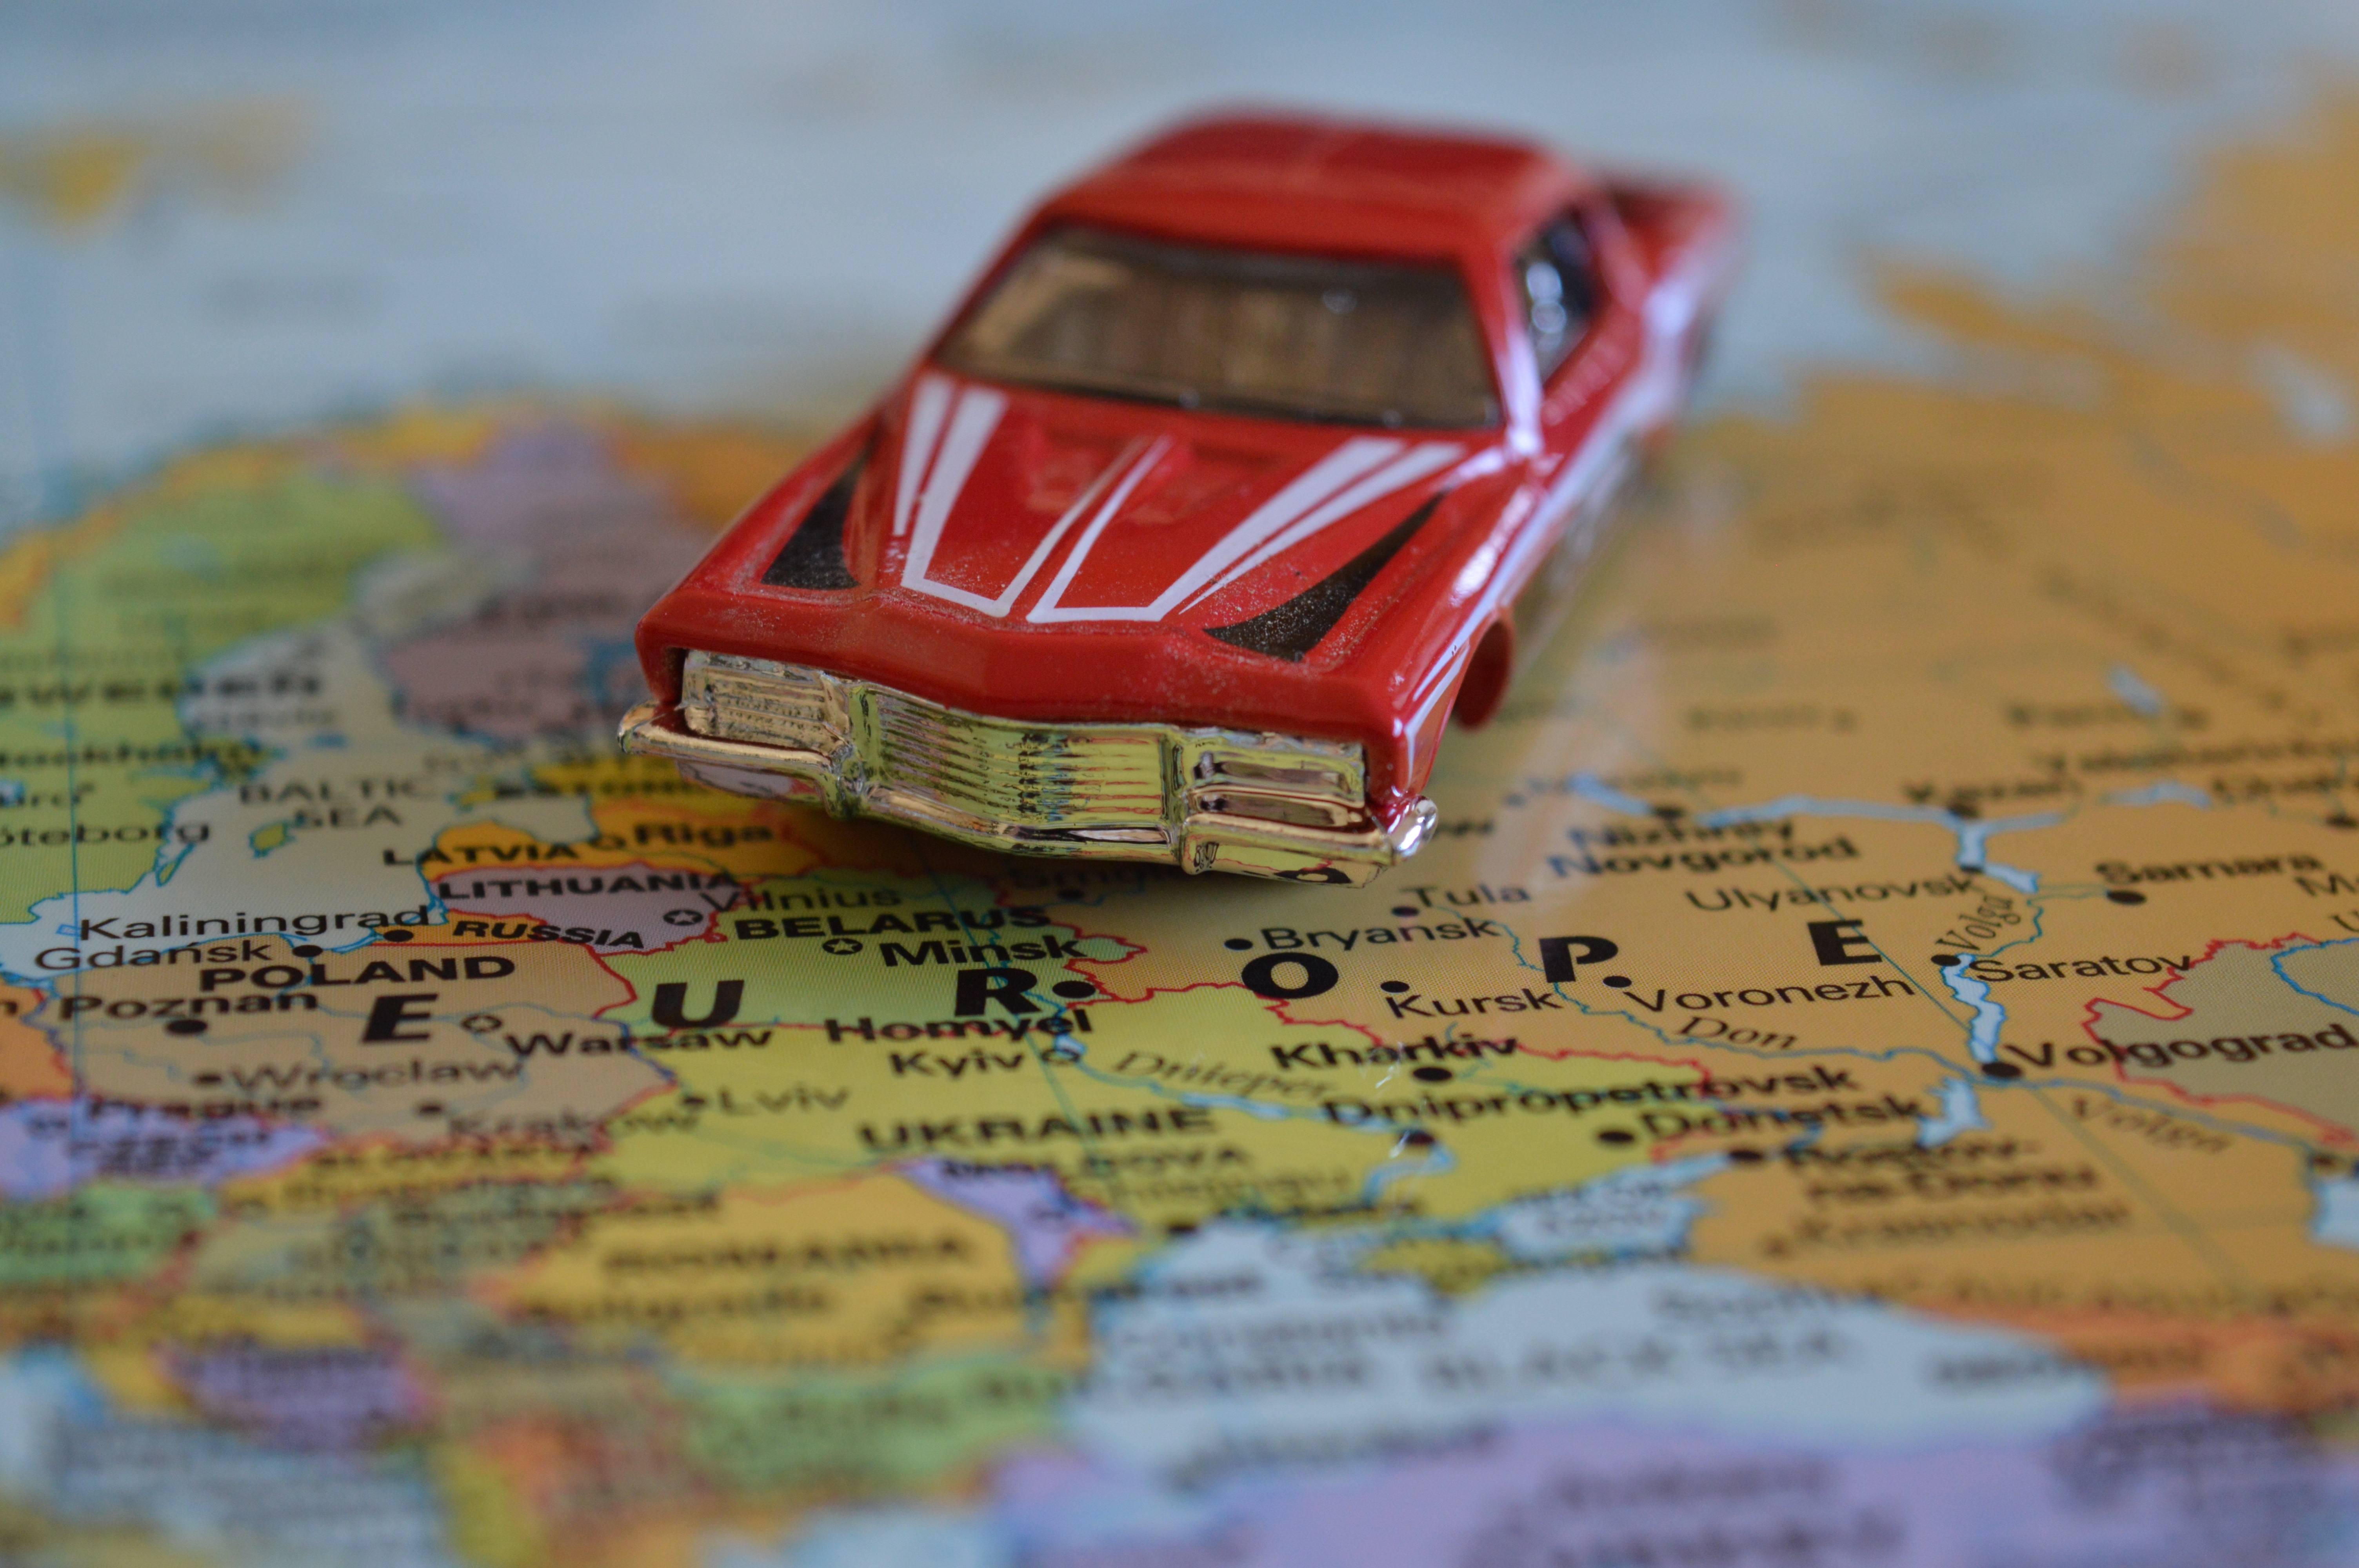
car, driving, transportation, europe, vehicle, journey, drive, trip, route, map, atlas, navigation, destination